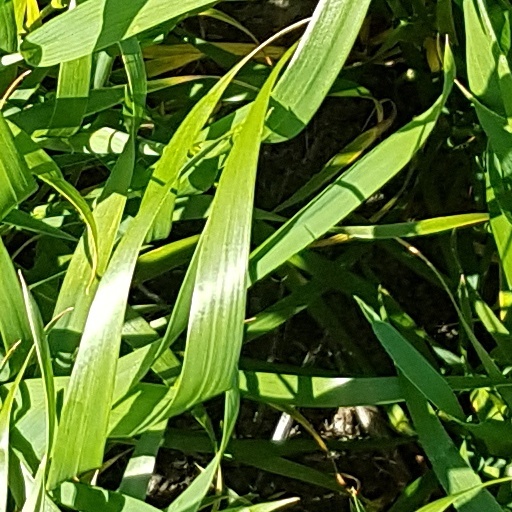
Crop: wheat